Donkey Kong

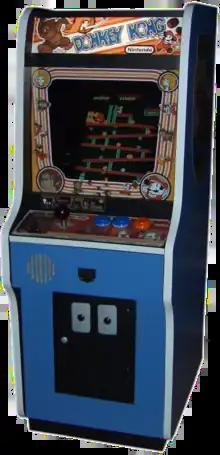
A model of an original "Donkey Kong" (1981) arcade cabinet

"Donkey Kong" and "Donkey Kong Jr." are early examples of the platform game genre. In both games, the player must guide the playable character (Mario in the first game, Donkey Kong Jr. in the second) to scale four levels while avoiding obstacles. The player jumps to dodge incoming obstacles (such as barrels) or cross gaps and climbs ladders or vines to reach the top of the level. In the first game, Mario can destroy obstacles by obtaining a hammer power-up, while in the second, Donkey Kong Jr. can do so by knocking pieces of fruit down from vines. Points are awarded for dodging or destroying obstacles, collecting items, and completing stages quickly. The player begins each game with three lives, which they lose if they touch an obstacle or fall.